Barak Valley

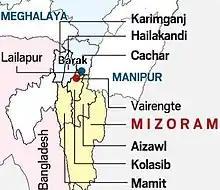
An image representing Assam's Barak and Mizoram border disputed land areas

In 1947 during Partition of Bengal period, it has been found that from 15 August 1947 to April 1950, the Bengali Hindu refugees population in Cachar increased to 200,000 and but after Liaquat–Nehru Pact it came down to 93,177 in 1951. According to 1961 census, the number of East Bengali refugees living in Cachar alone is found to be 156,307 which is way higher than the previous census. No new Hindu immigration happened in the post 1971 period in Barak valley. Bengali Hindus who landed up in Barak valley from Bangladesh in the post 1971 census have moved out of the region before the 1991 census. The number of Hindu immigrants from Bangladesh in Barak Valley has varied estimates. According to the Assam government, 1.3–1.5 lakh such people residing in the Barak Valley are eligible for citizenship if the Citizenship Amendment Act of 2019 becomes a law. There were reverse im-migration vice-versa trends as well. The Muslim percentage of the Cachar Valley have decreased from 42.48% to 38.49% during (1941–1951) period. On the eve of Partition of Bengal and Sylhet Referendum, most of Bengali Muslim employees hailing from Barak Valley opted for Pakistan's Sylhet and migrated there as refugees. Similarly, Bengali Hindu employees hailing from Sylhet opted for Cachar Valley and majority of them settled in the Cachar plains thereafter. Also during partition, most of the Sylhet-origin Muslim businessmen living in Cachar and Karimganj have exchanged their business, houses and residences with Hindu businessmen of Sylhet migrating to Cachar and Karimganj.